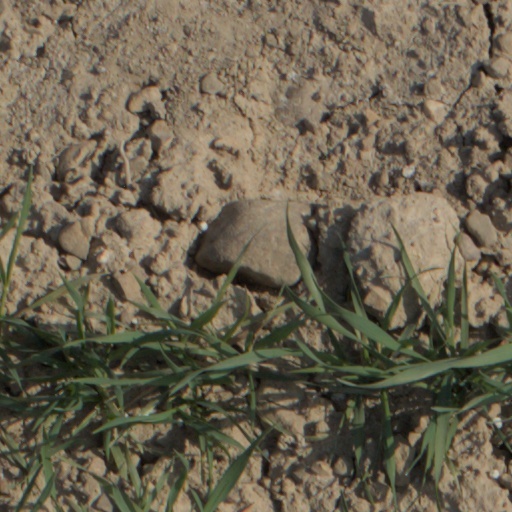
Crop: wheat